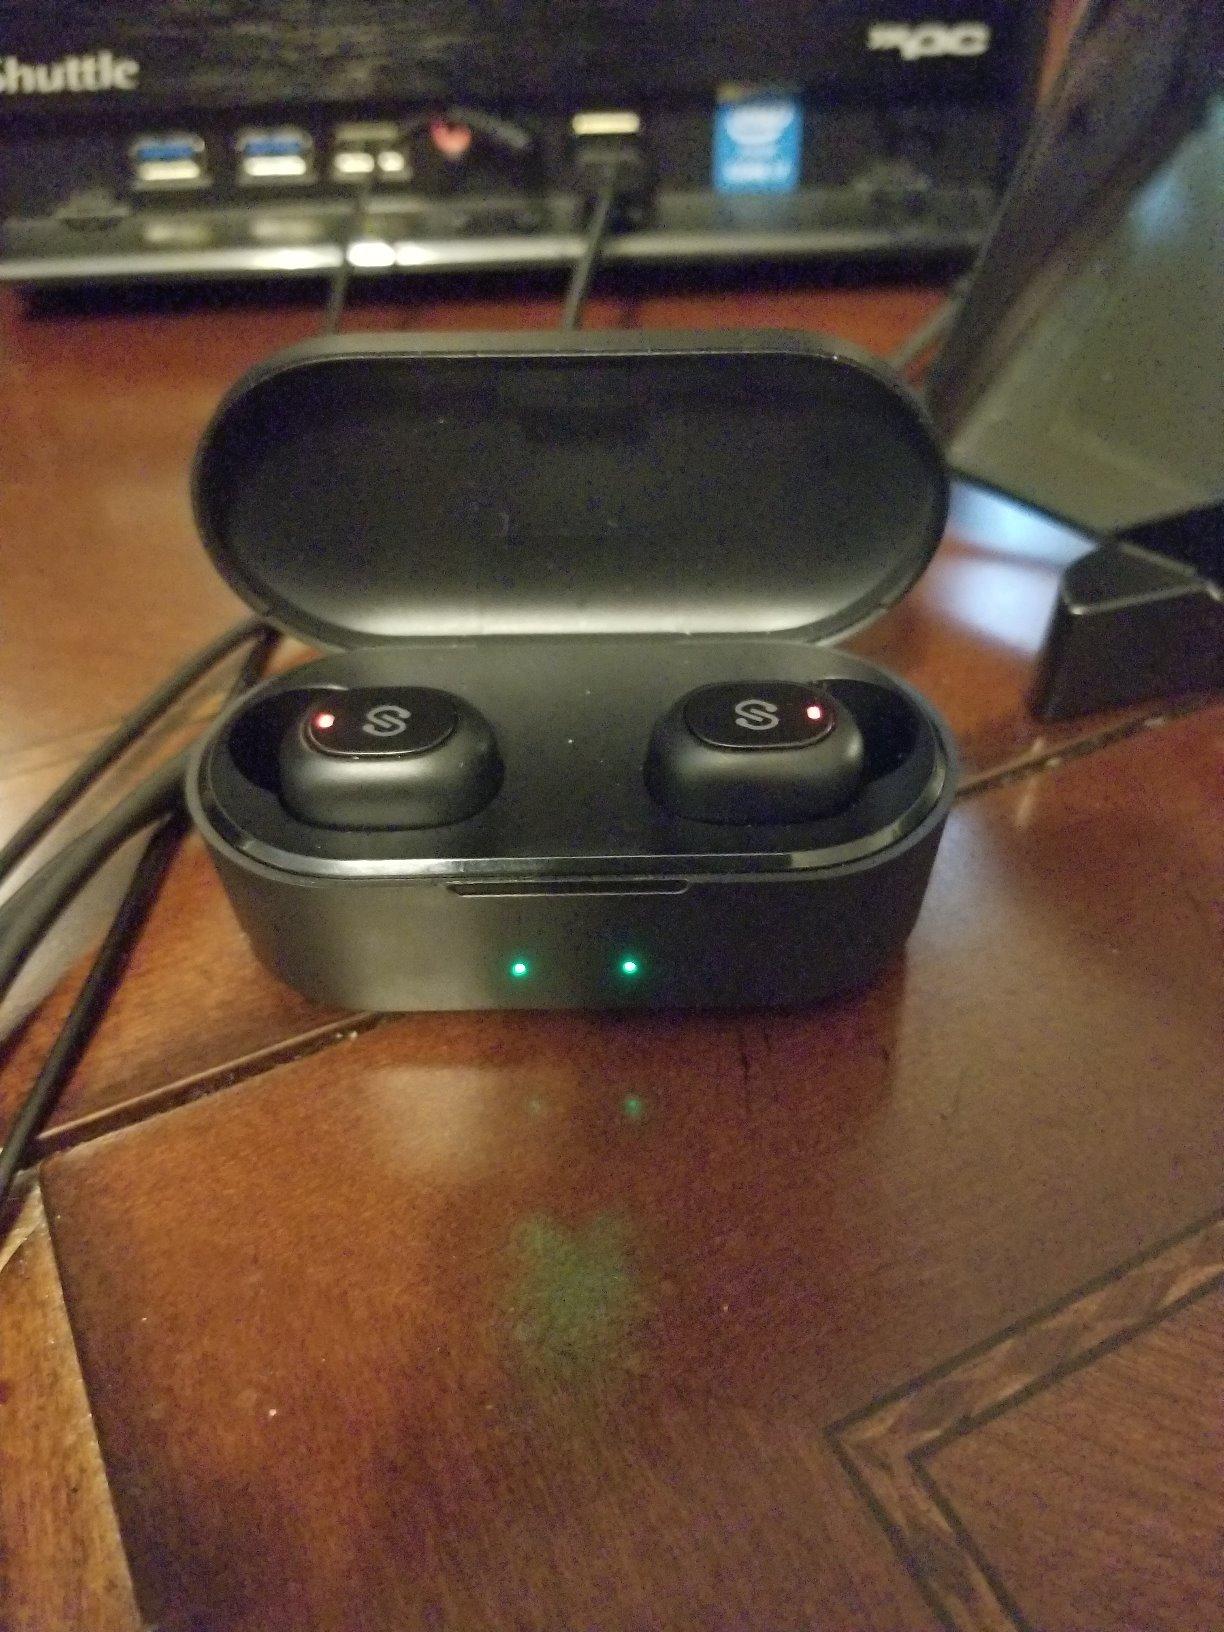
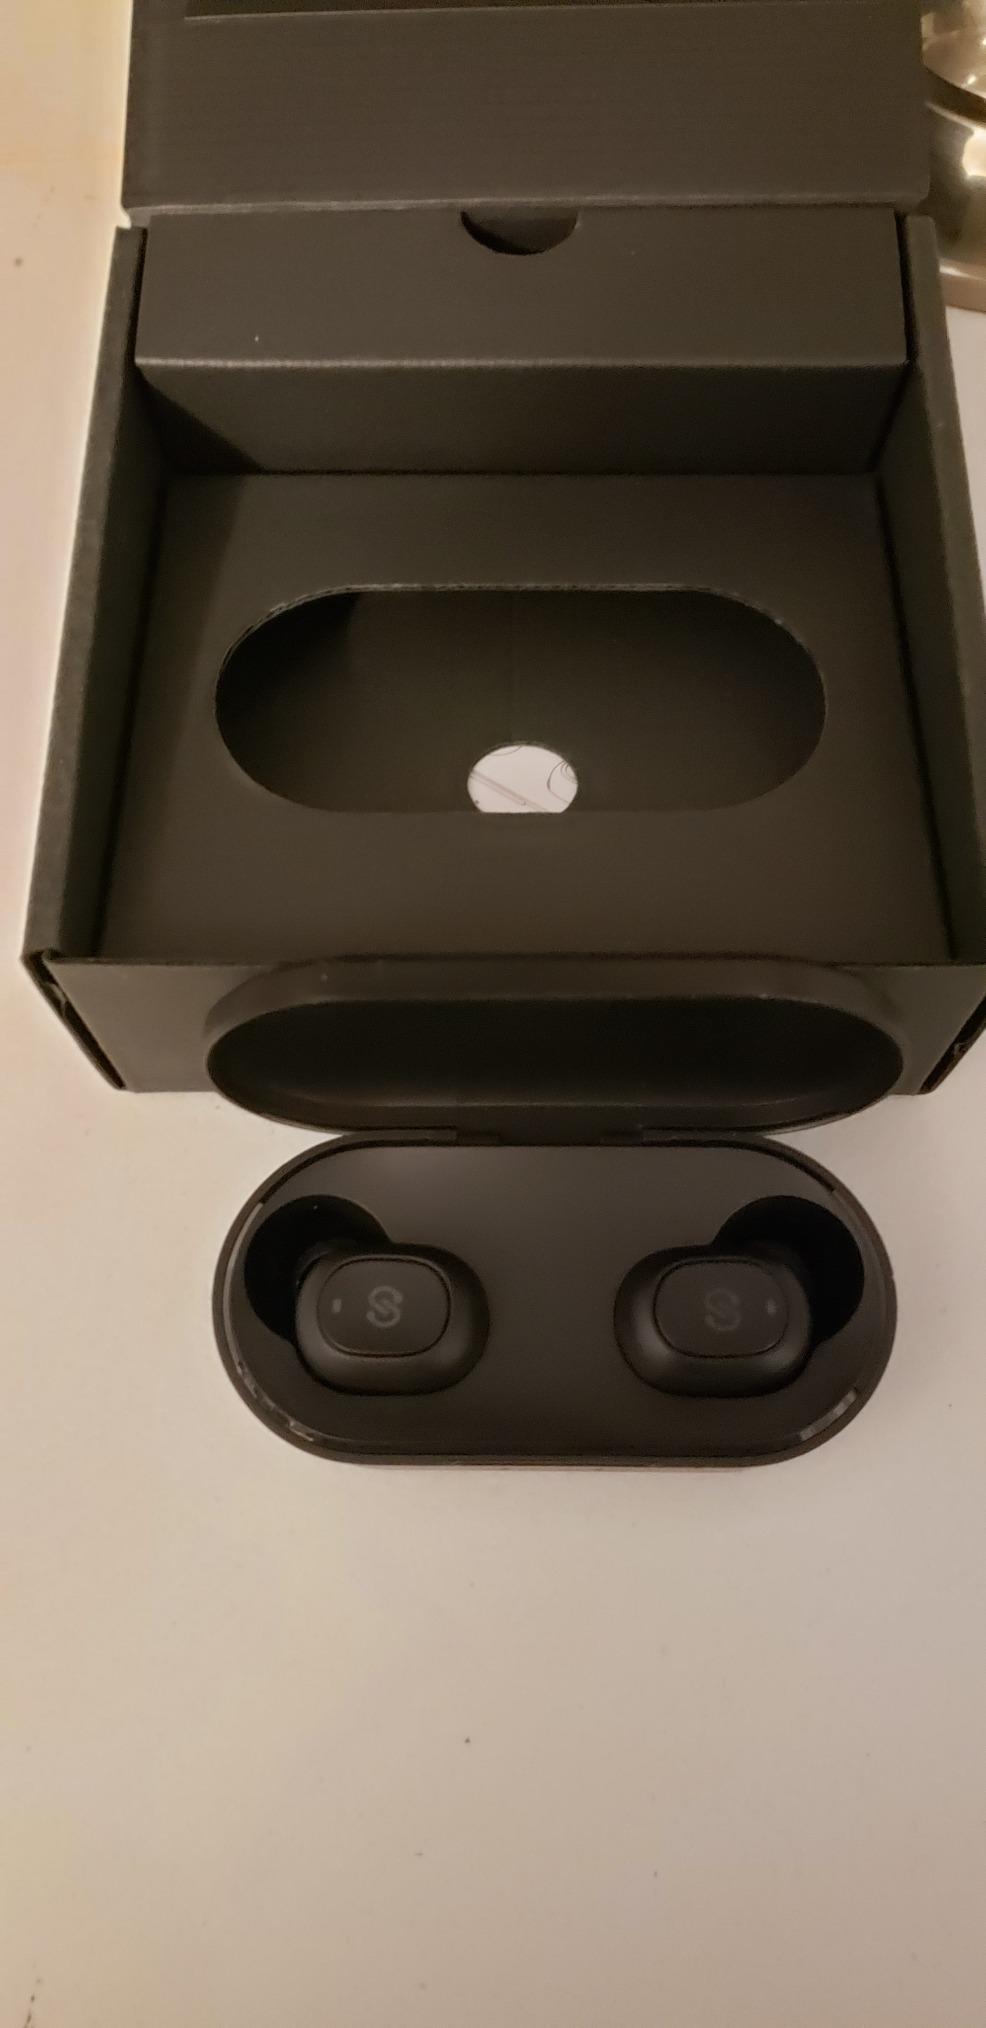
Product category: earbuds
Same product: yes